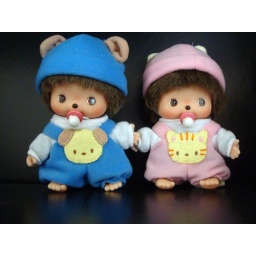
Bebichhichi boy and girl in their rompers